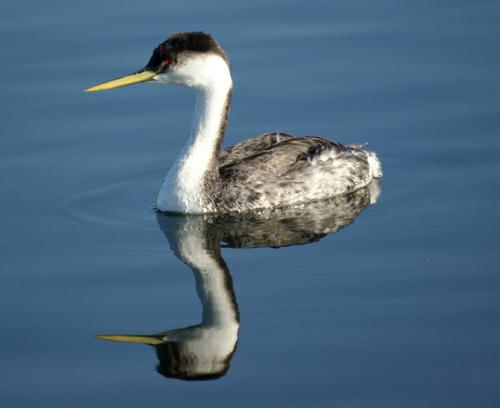
A photo of a western grebe